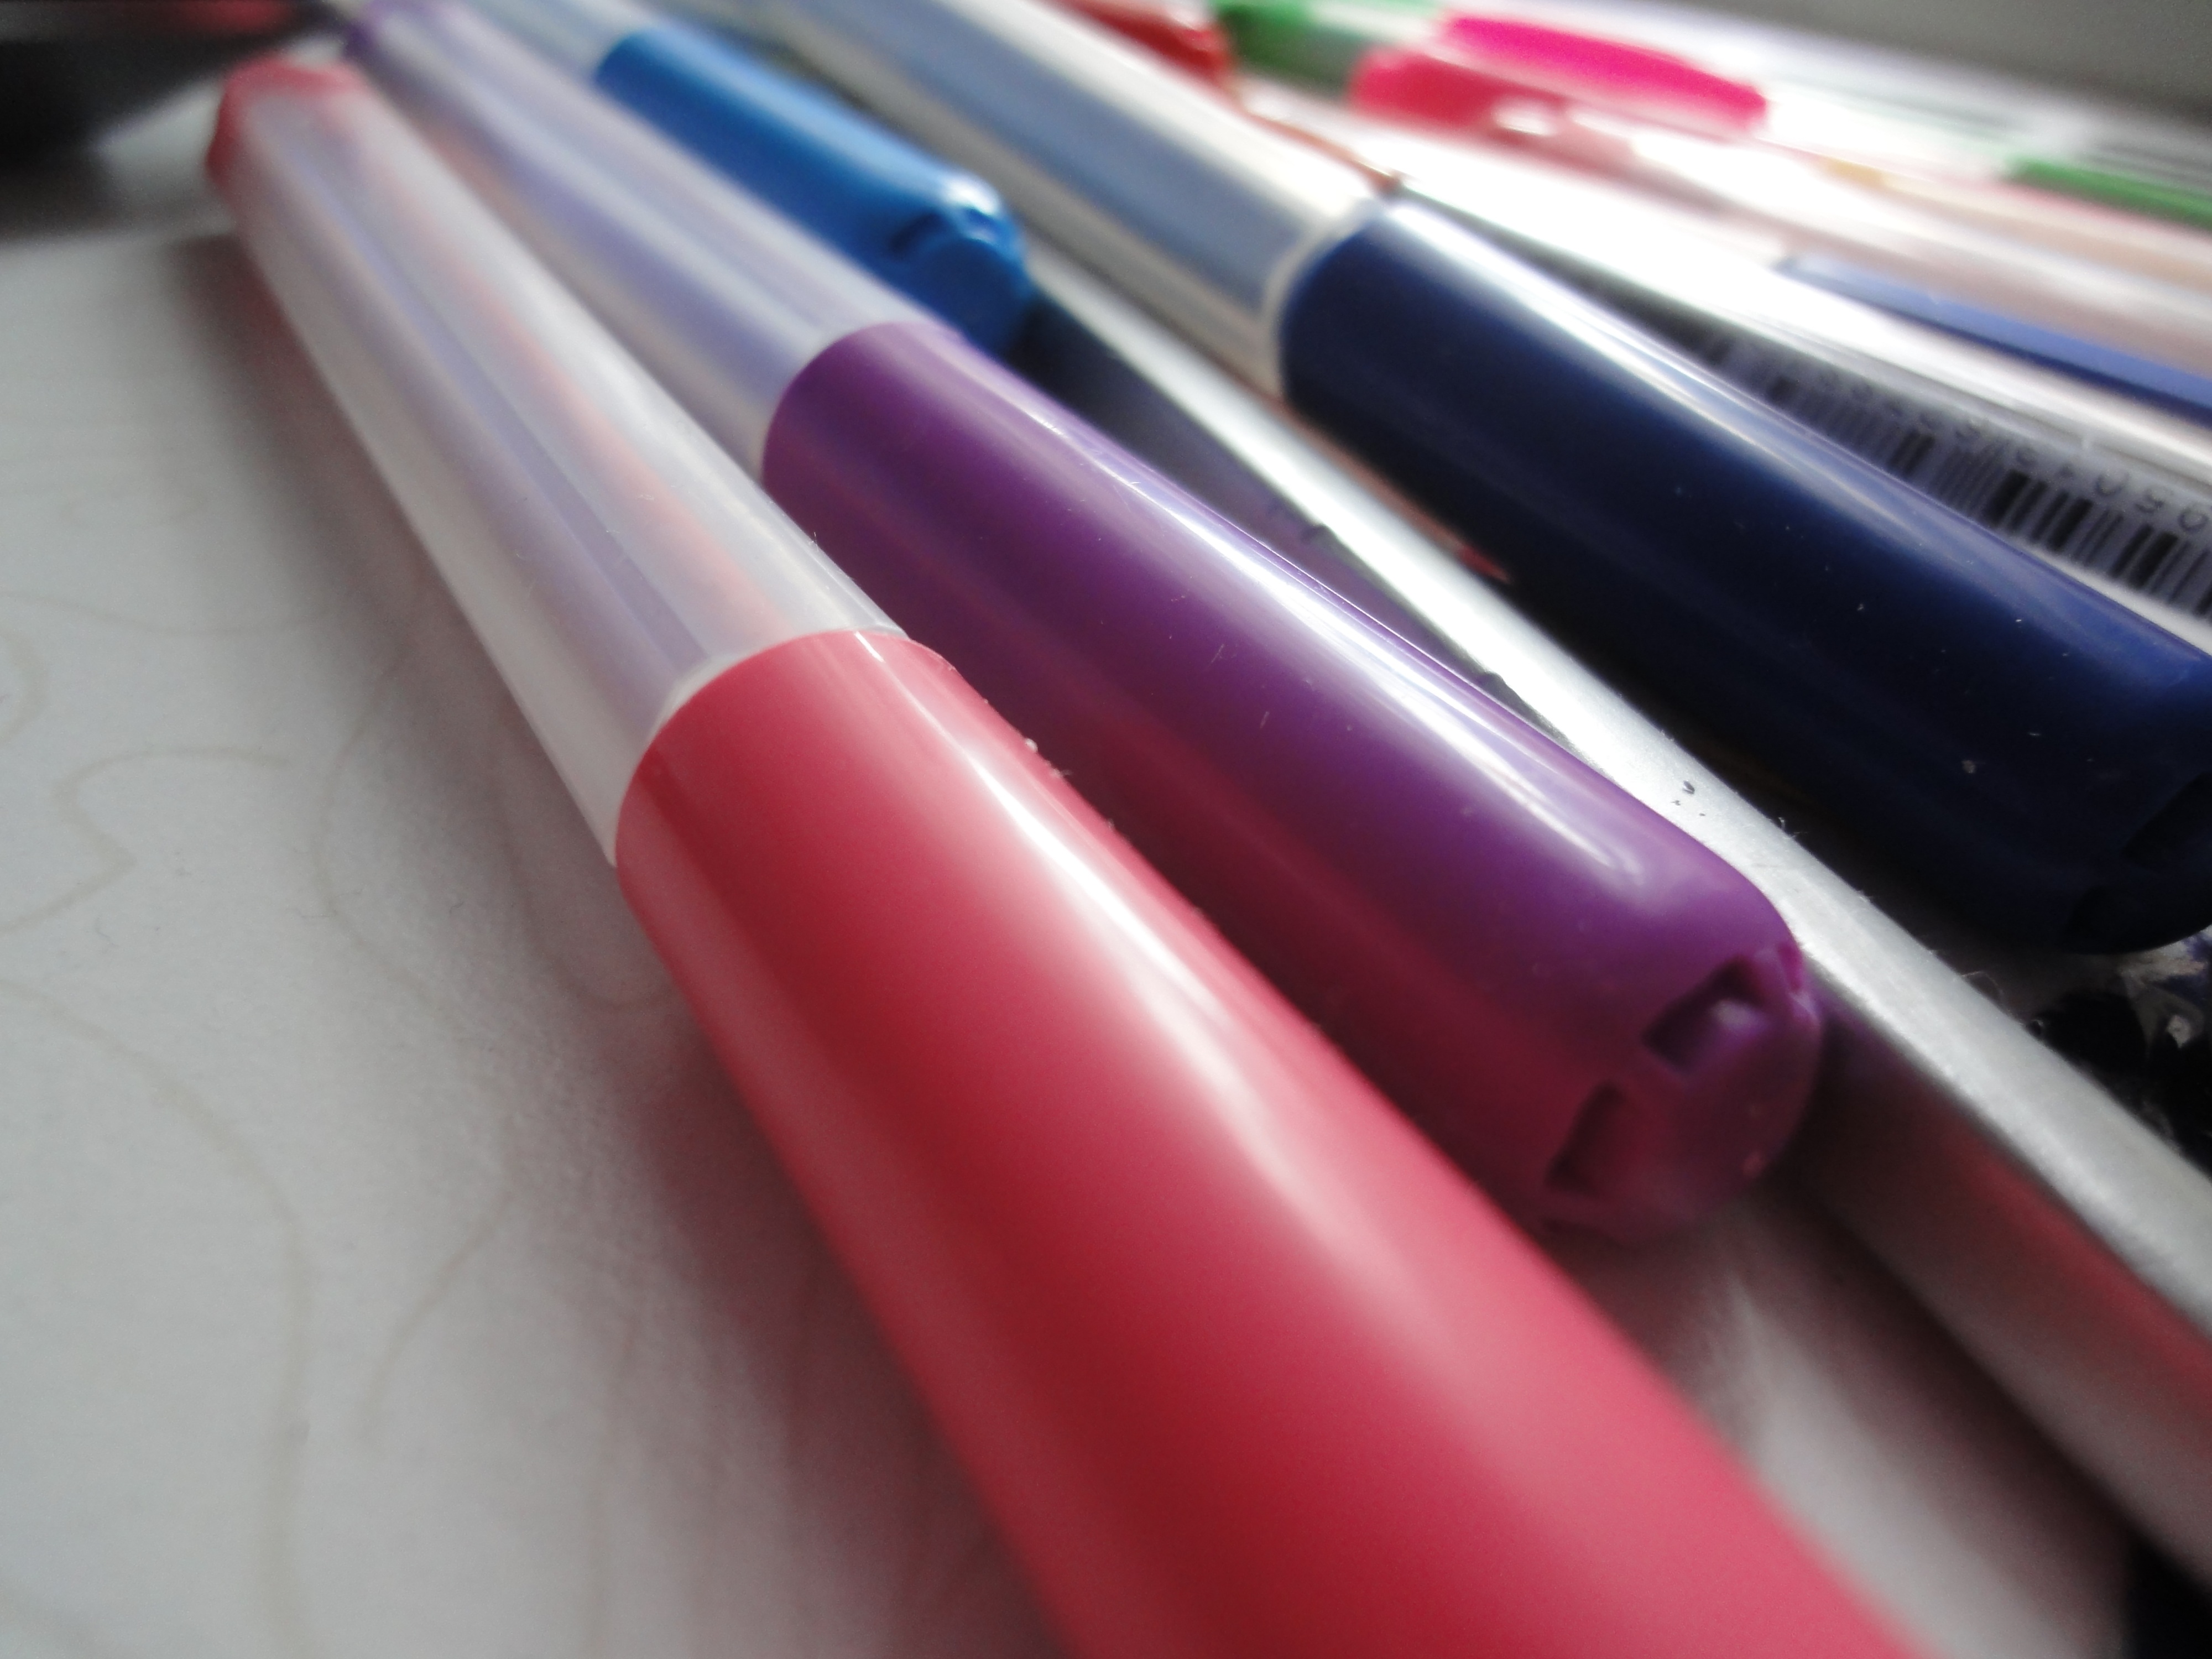
pen, red, color, pink, lip, colors, drawing, eye, colored, cosmetics, fixation